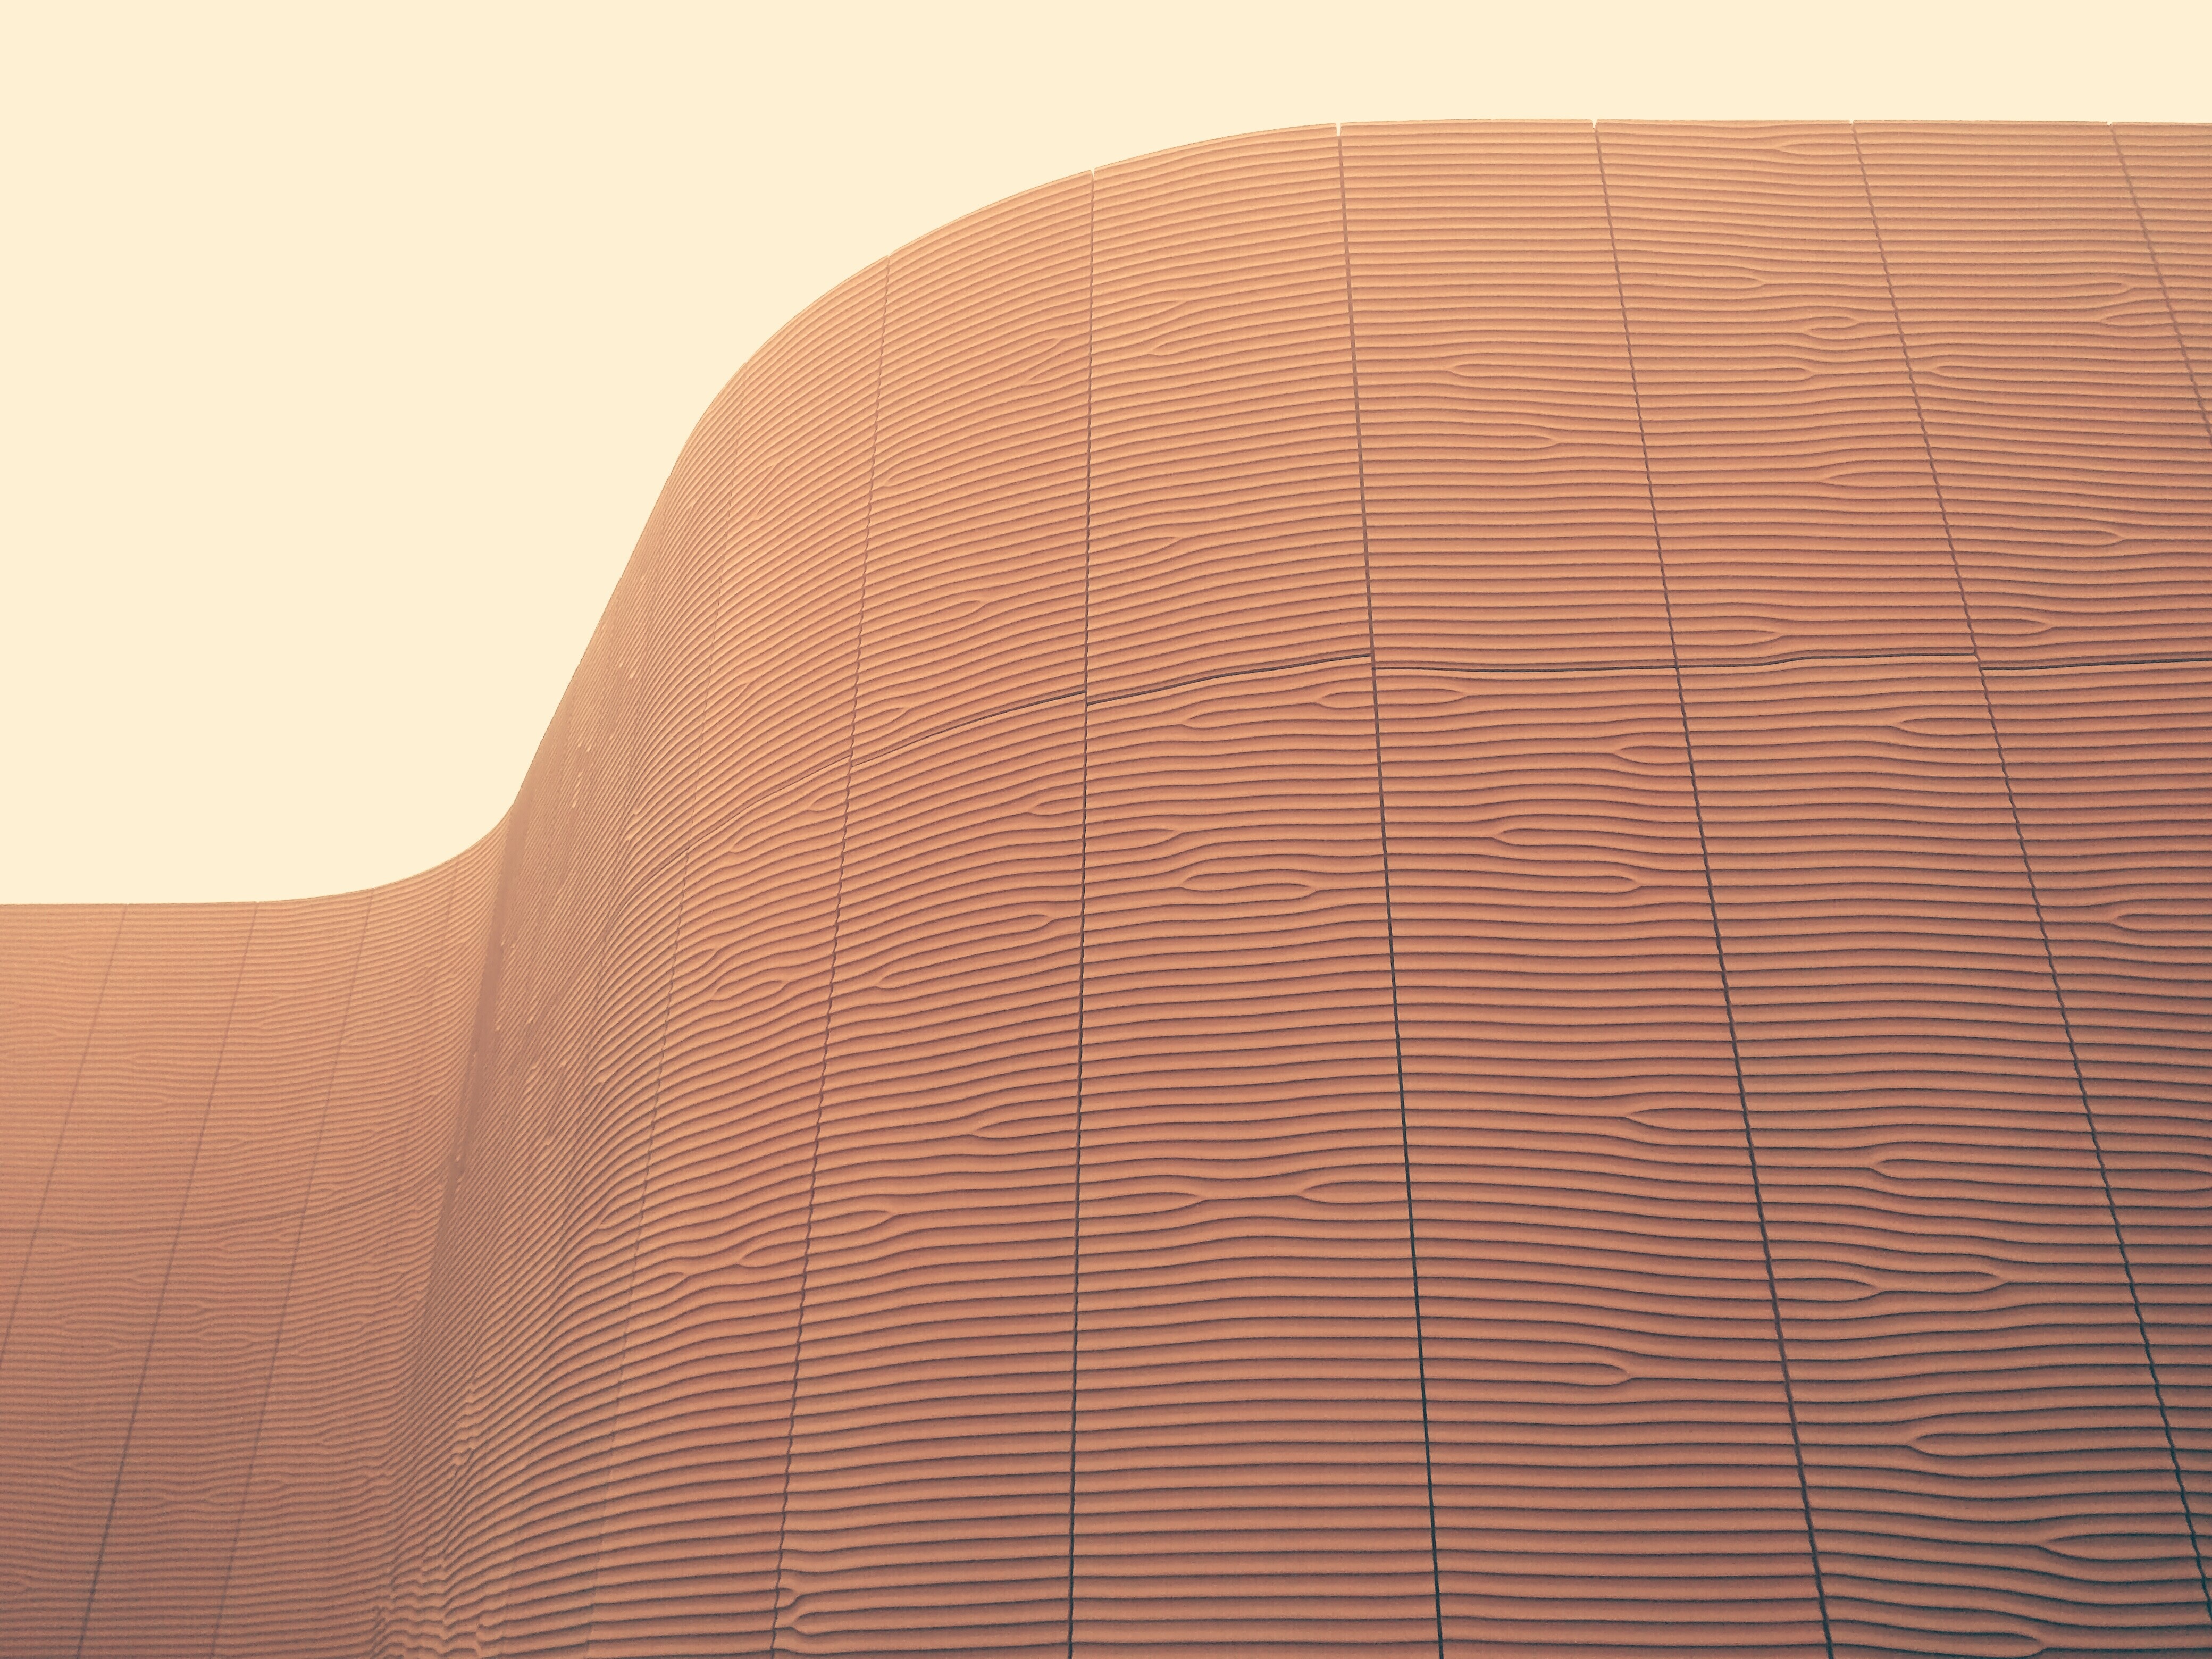
wood, ceiling, line, shape, plywood, window covering